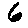
Label: 6